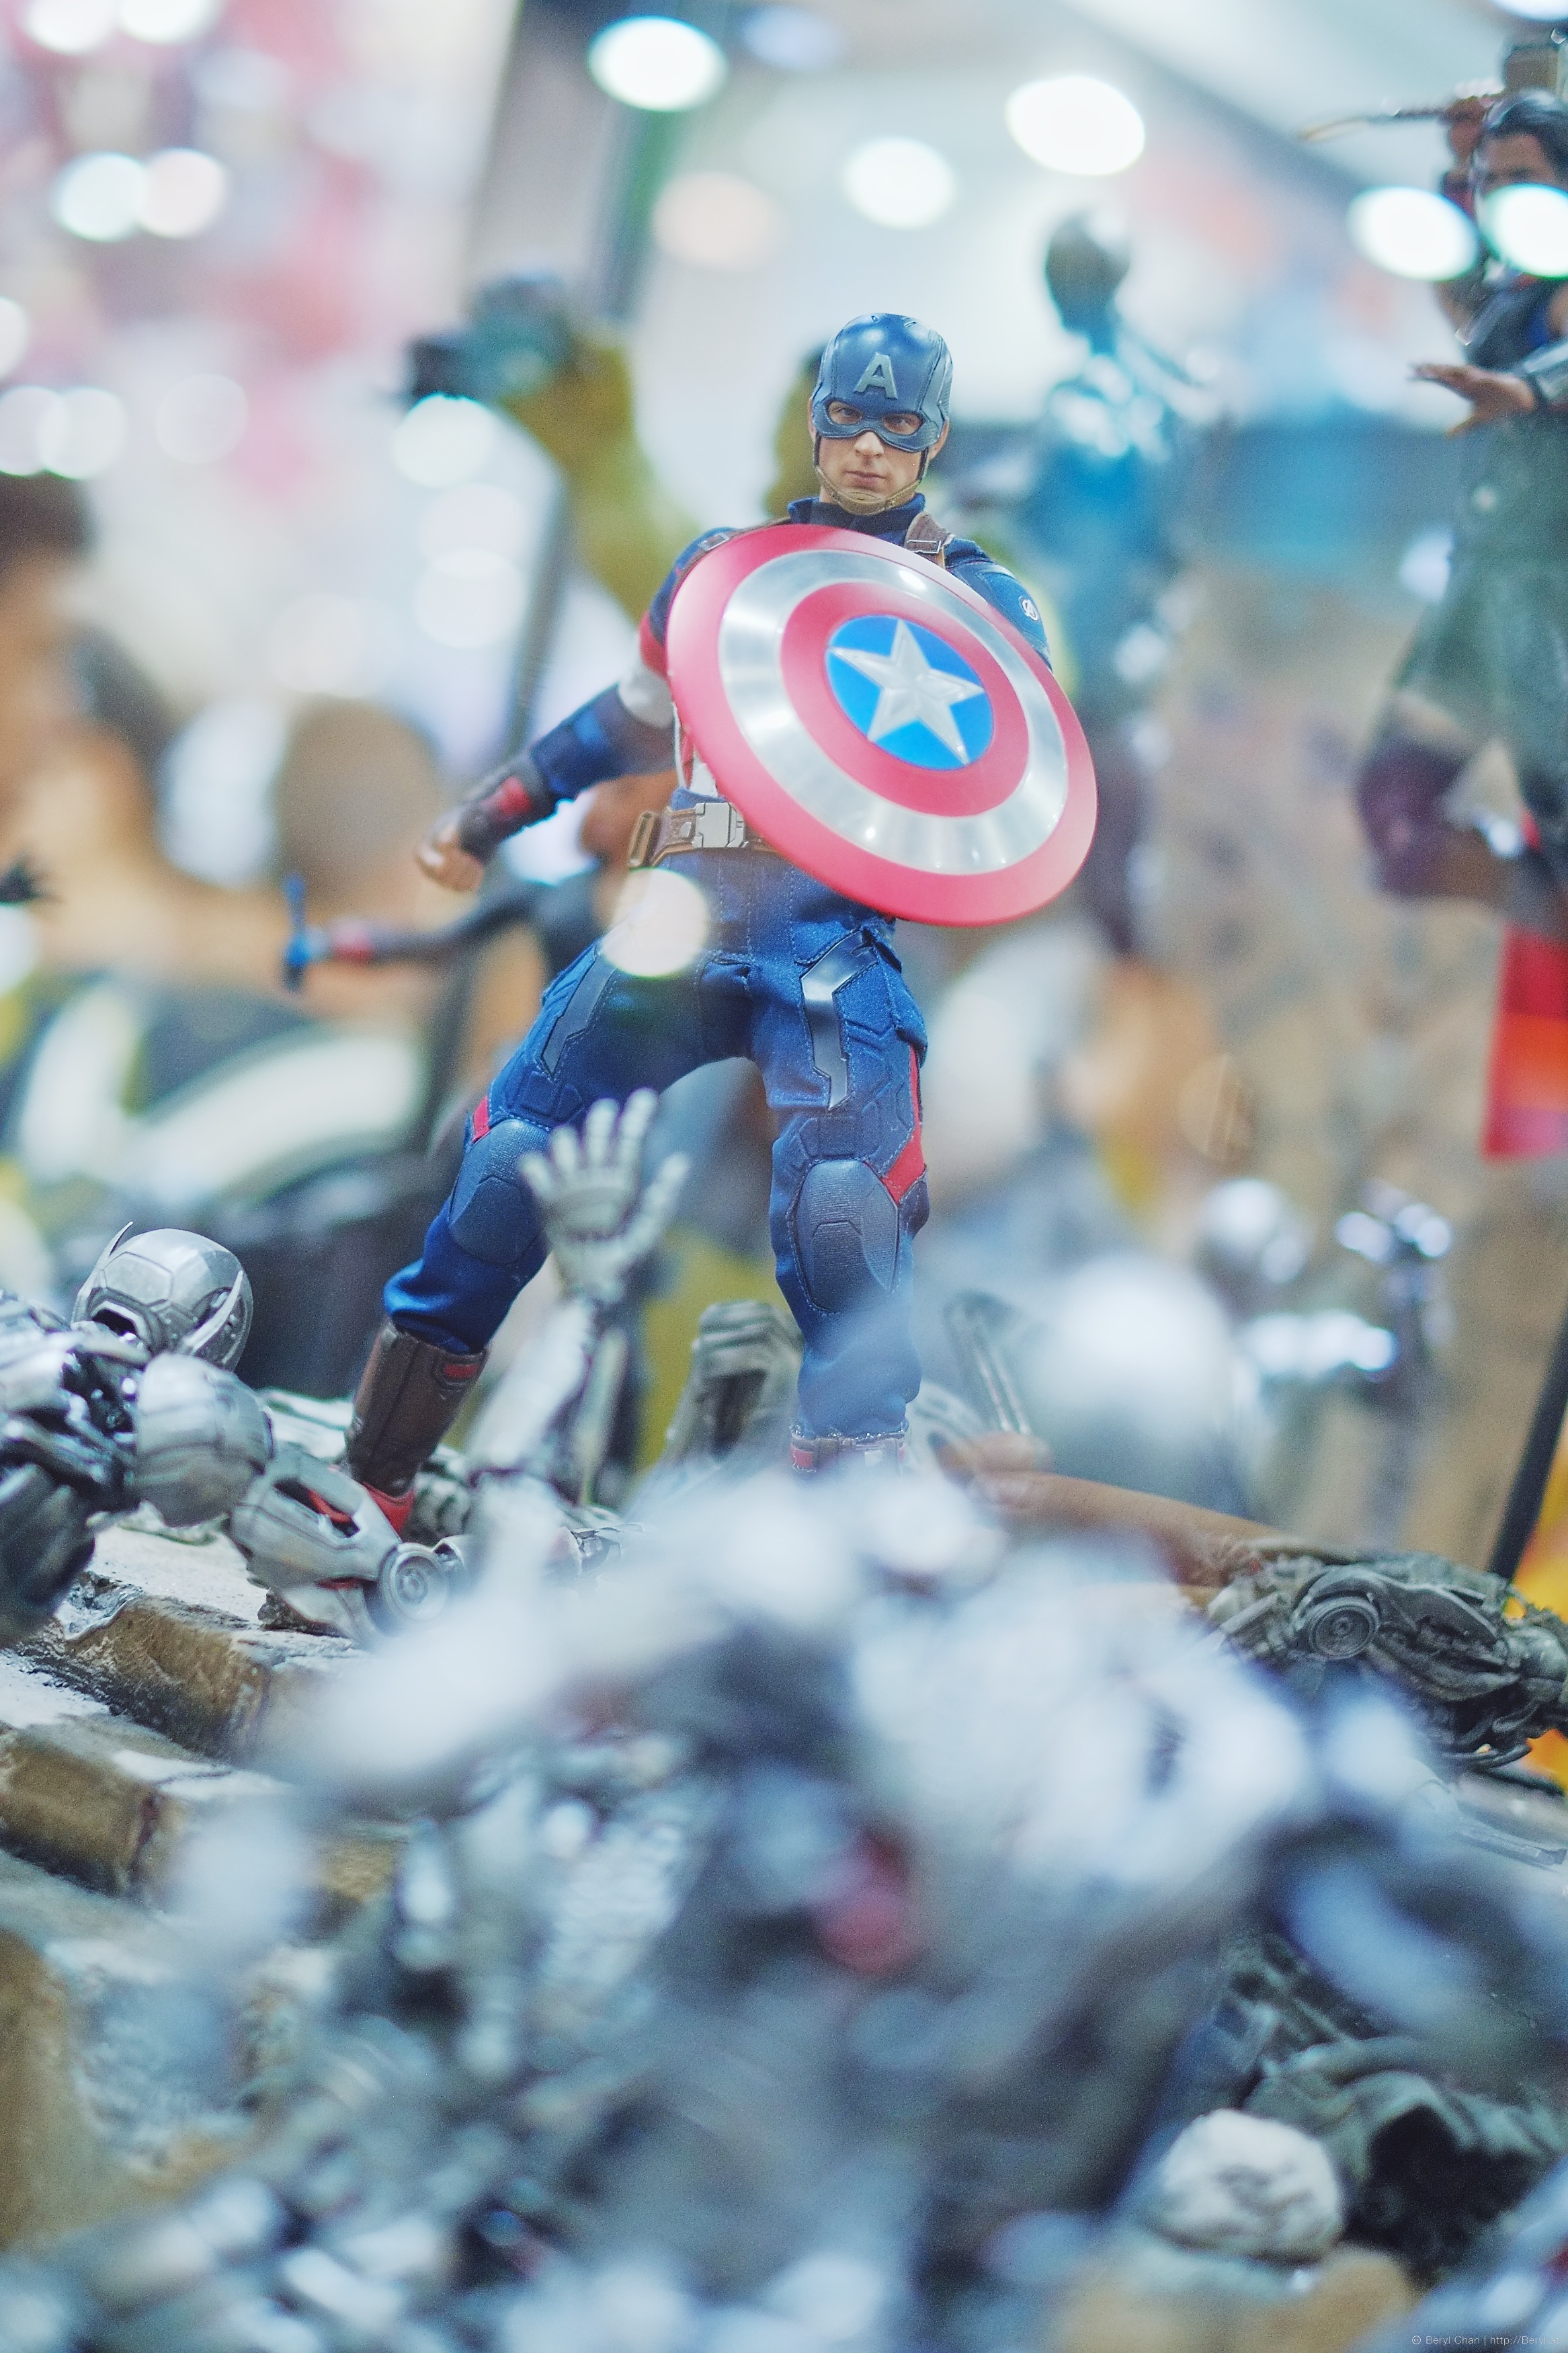
fujifilm, spring, carnival, color, macro, blue, toy, festival, hk, figure, event, hongkong, anime, comic, comiccon, fujifilmxpro1, marvel, acghk, avengers, ironman, captainamerica